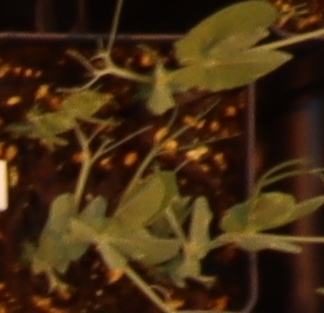
Label: Field Pea